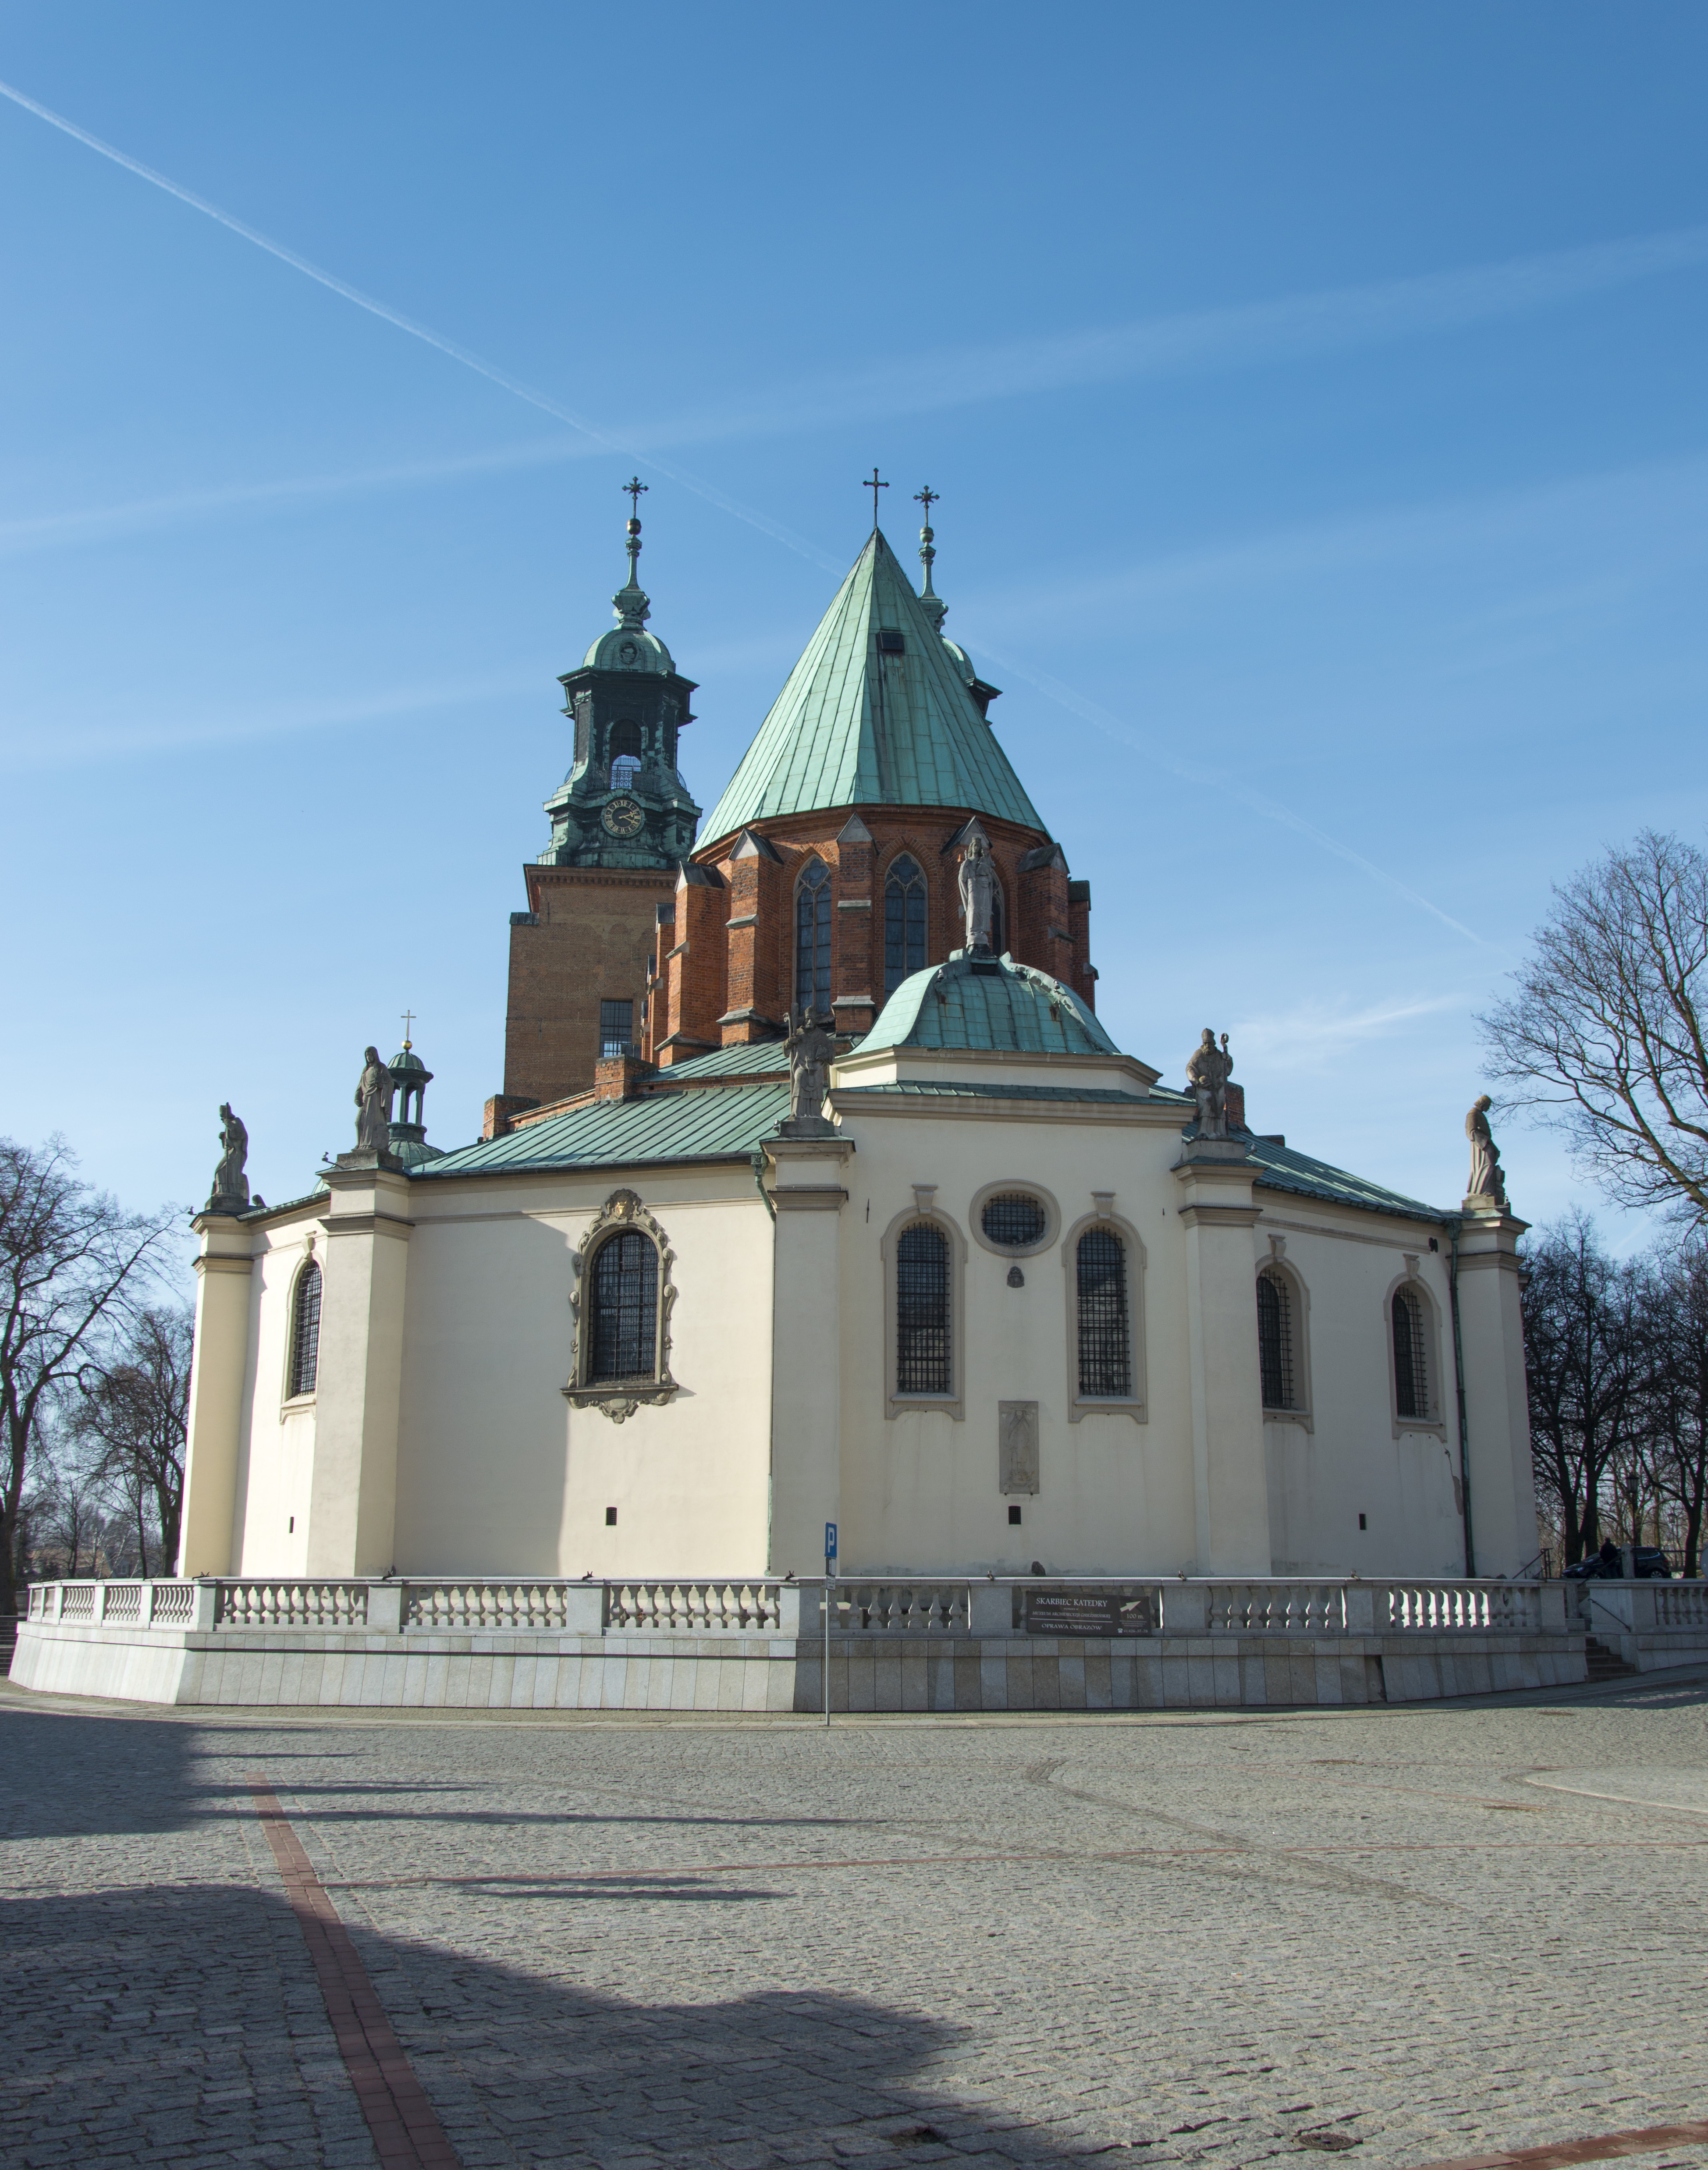
architecture, town, building, chateau, tower, religion, church, cathedral, chapel, place of worship, bell tower, catholic, steeple, monastery, poland, basilica, spanish missions in california